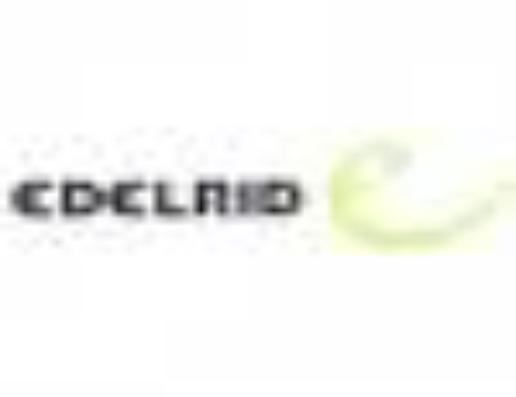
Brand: Edelrid
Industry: Sports